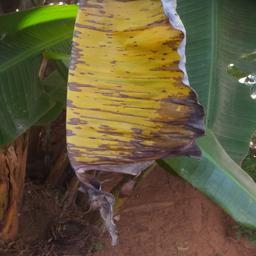
Label: MALBHOG LEAF